PZL TS-11 Iskra

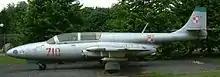
TS-11 Iskra bis B

The PZL TS-11 Iskra is an all-metal jet-propelled trainer aircraft. It is relatively conventional in layout, featuring a trapezoid-shaped mid-wing arrangement. These wings, which only had a gentle angle of sweep along the leading edge, feature air intakes embedded into the wing root. The TS-11's single turbojet engine is accommodated within the main fuselage, its exhaust is located beneath the boom-mounted tail fin, which provides the aircraft with a fairly unusual silhouette. Both of the crew, typically being the student in the front and instructor in the back, are provided with ejector seats for emergency egress.